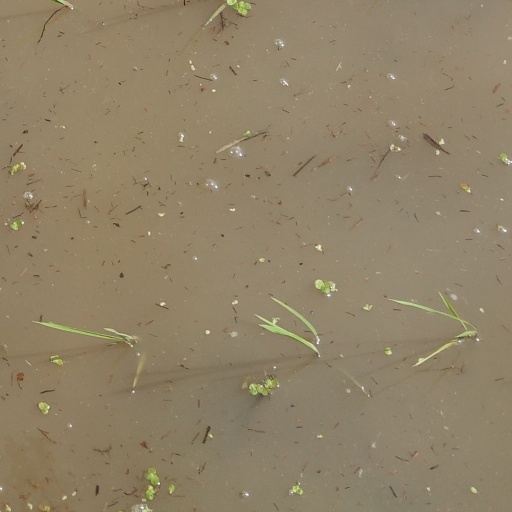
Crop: rice